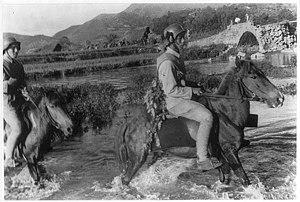
La guerre Qinghai-Tibet, est un conflit qui se développa en parallèle de la Guerre sino-tibétaine de 1930. Elle eut pour objectif le contrôle de la province du Qinghai, également appelée « Amdo », et opposa le Tibet indépendant de facto, dirigé par le 13ᵉ dalaï-lama, Thubten Gyatso, à la clique des Ma en la personne de Ma Bufang. Cette guerre marqua la défaite du Tibet, sa perte du contrôle d'une grande partie de l'Amdo à l'exception du Yushu et de la ville de Tanggulashan. D'autre part, la défaite du Tibet face à la Chine provoqua également la perte définitive du Kham oriental.